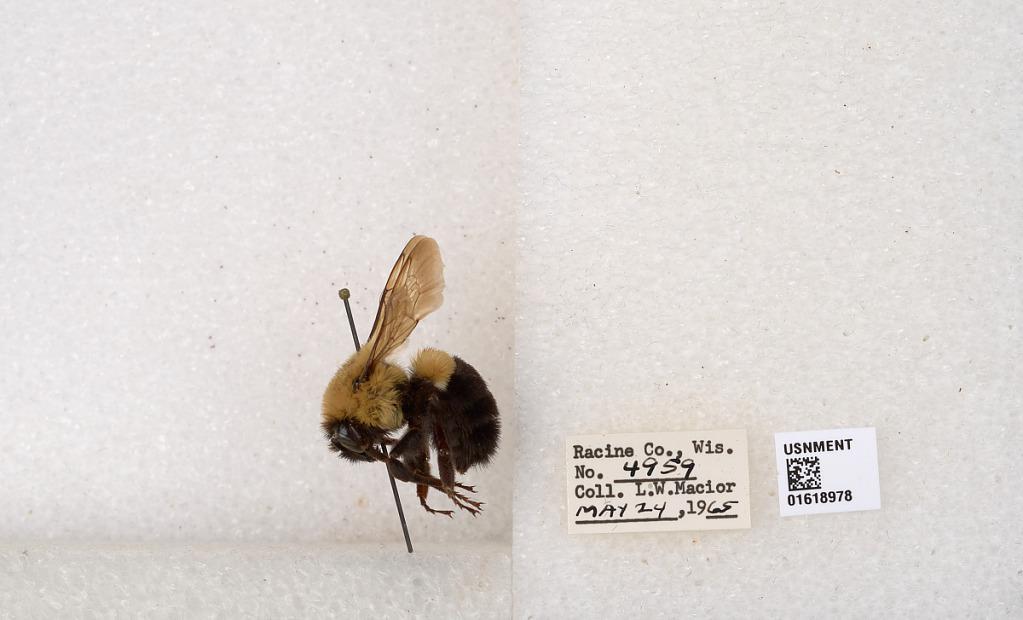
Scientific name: Bombus impatiens Cresson
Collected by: L. Macior
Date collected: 1965-5-24
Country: United States
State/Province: Wisconsin
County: Racine
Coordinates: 42.7299, -87.8123